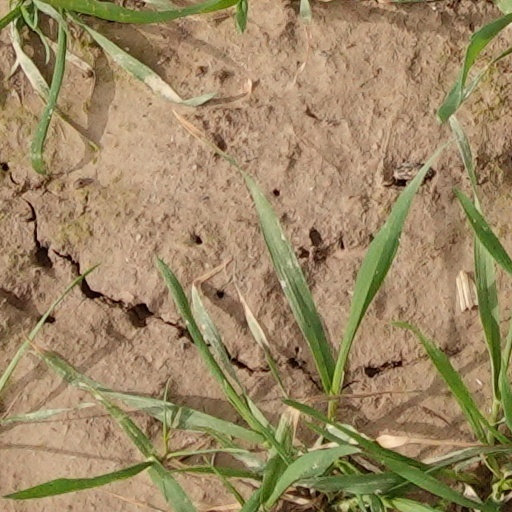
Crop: wheat